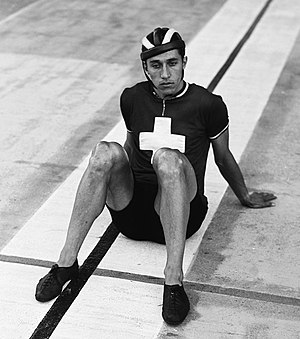
Oscar Plattner
Oscar Plattner var en cykelrytter fra Schweiz. Hans foretrukne disciplin var banecykling, hvor han vandt medaljer ved nationale- og verdensmesterskaberne.